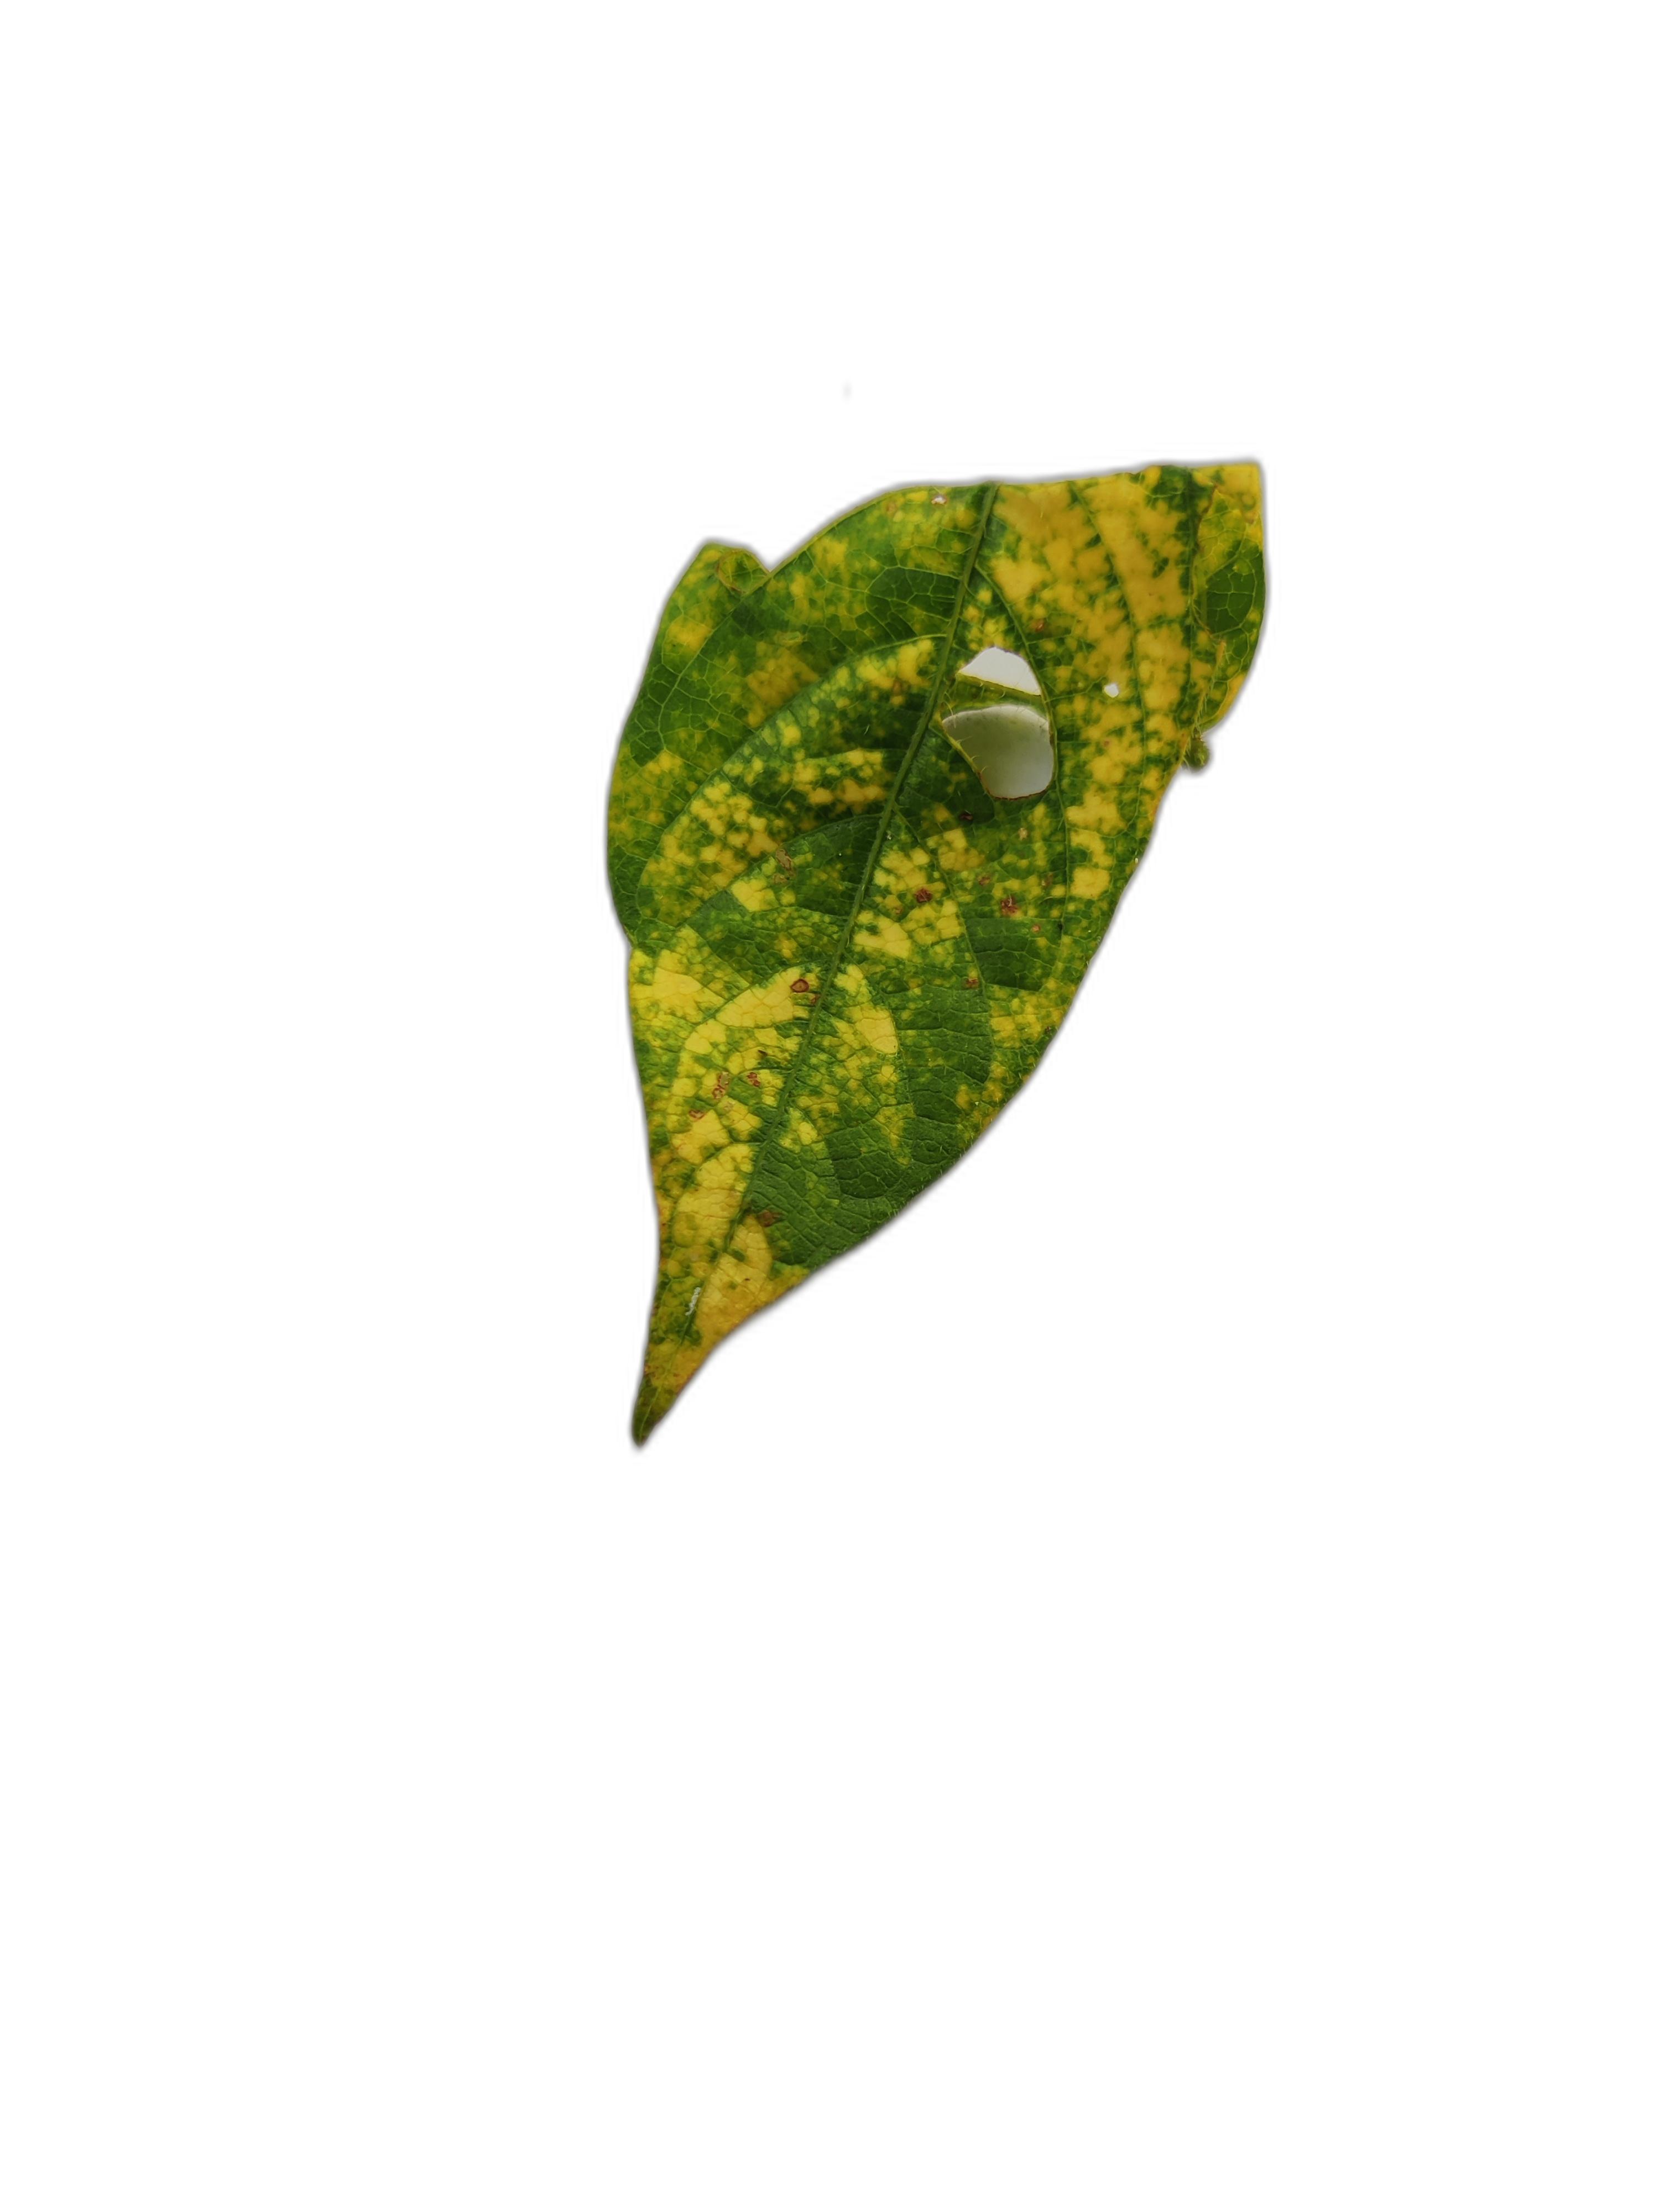
Label: Yellow Mosaic